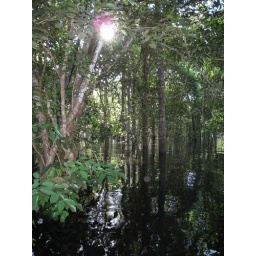
the high water makes it hard to tell where the trees end...we were in a canoe floating through the tops othe the trees